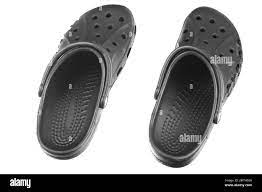
Label: Clog